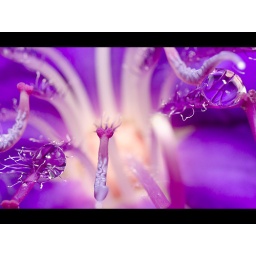
Macro series of an unidentified flower from a tree in our backyard.Tamron 90mm, on camera SB900 flash. PP in CS5.